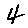
Label: 4